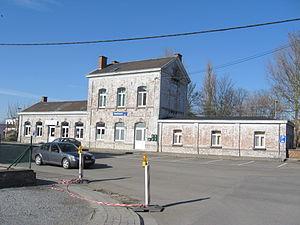
Gare de Remicourt
La gare de Remicourt est une gare ferroviaire belge de la ligne 36 de Liège à Bruxelles, située au village centre sur le territoire de la commune de Remicourt dans la province de Liège.
Les gares de plan type 1895 sont un type de gare de petite ou moyenne importance, construit sur tout le territoire de Belgique entre 1895 et 1914 à la suite des gares de plan type 1881. L’objectif de ce plan rationnel était de disposer, à moindre frais, de bâtiments de gares d’aspect et de disposition homogènes, simples à construire et adaptables aux besoins de la localité qu’ils desservaient. 61 de ces gares ont été construites et beaucoup d’entre-elles furent édifiées en remplacement de gares plus anciennes, souvent héritées des compagnies privées reprises par l’État.